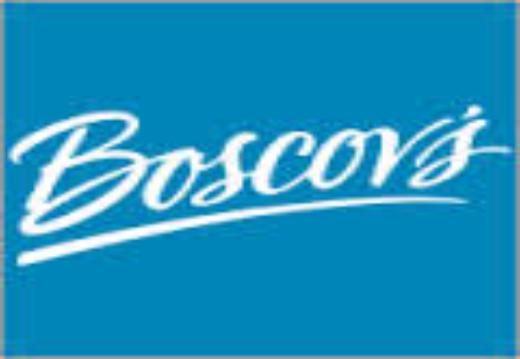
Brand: Boscov's
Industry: Clothes